Yoga Wii

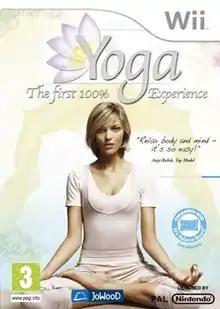

Yoga Wii is a fitness video game for the Wii home console, developed by Indian studio Trine Games and published by JoWooD Entertainment. Using the Wii Balance Board, and featuring tips and videos from Polish model Anja Rubik, "Yoga" guides the subject through 30 yoga positions in a variety of virtual Asian settings using an interactive "Yoga Guru". Positions include the lotus position, tāḍāsana, śavāsana, and naṭarājāsana. "Yoga" was released November 2009.